Ippen Shōnin Eden

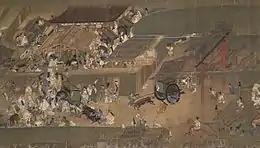
Swarming crowd in Kyoto (Scroll VII, Section 2)

In the historiography of Japanese religions, the original version of the (1299) is of inestimable value, as it is the earliest and most reliable of the biographies written about and the founding of the school, especially since its author, , was a close relative and disciple of the monk. Testifying to a new Buddhist art under the Kamakura period, the work provides information on the architecture of many temples, and the religious practices of the time, in particular pilgrimages and , are well illustrated. The , which reflects more the thought of , the second patriarch of the school, than that of , is therefore rather centred on the early days of the history of . Beyond Buddhism, Japanese syncretism sometimes shines through, especially when honours Shinto shrines.